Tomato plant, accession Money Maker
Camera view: vertical (180 deg); turntable rotation: 180 degrees
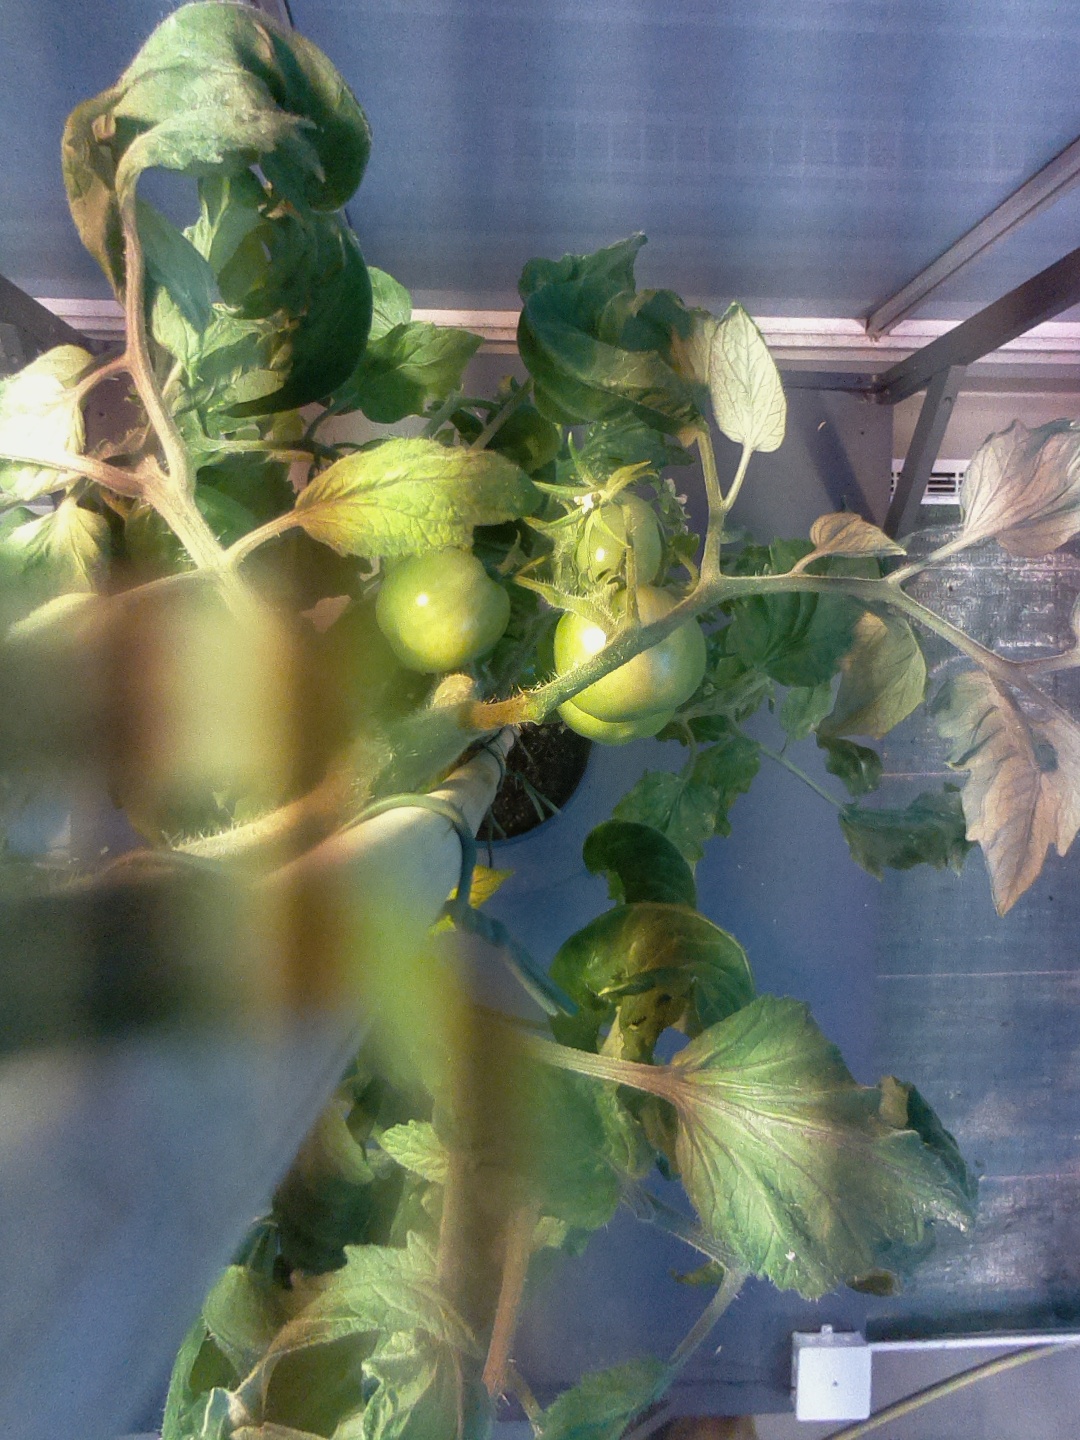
BBCH growth stage 78: 80% -90% of final fruit size